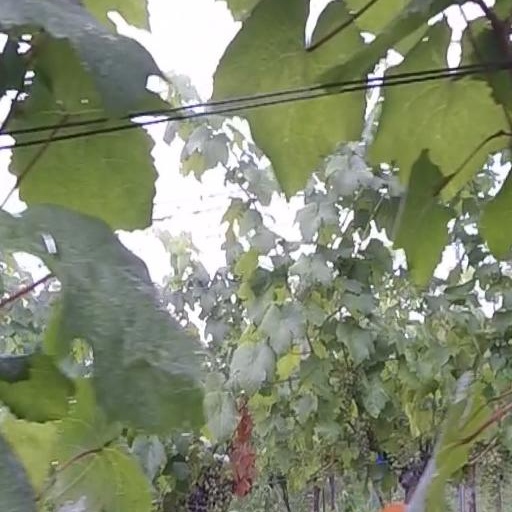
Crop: grape